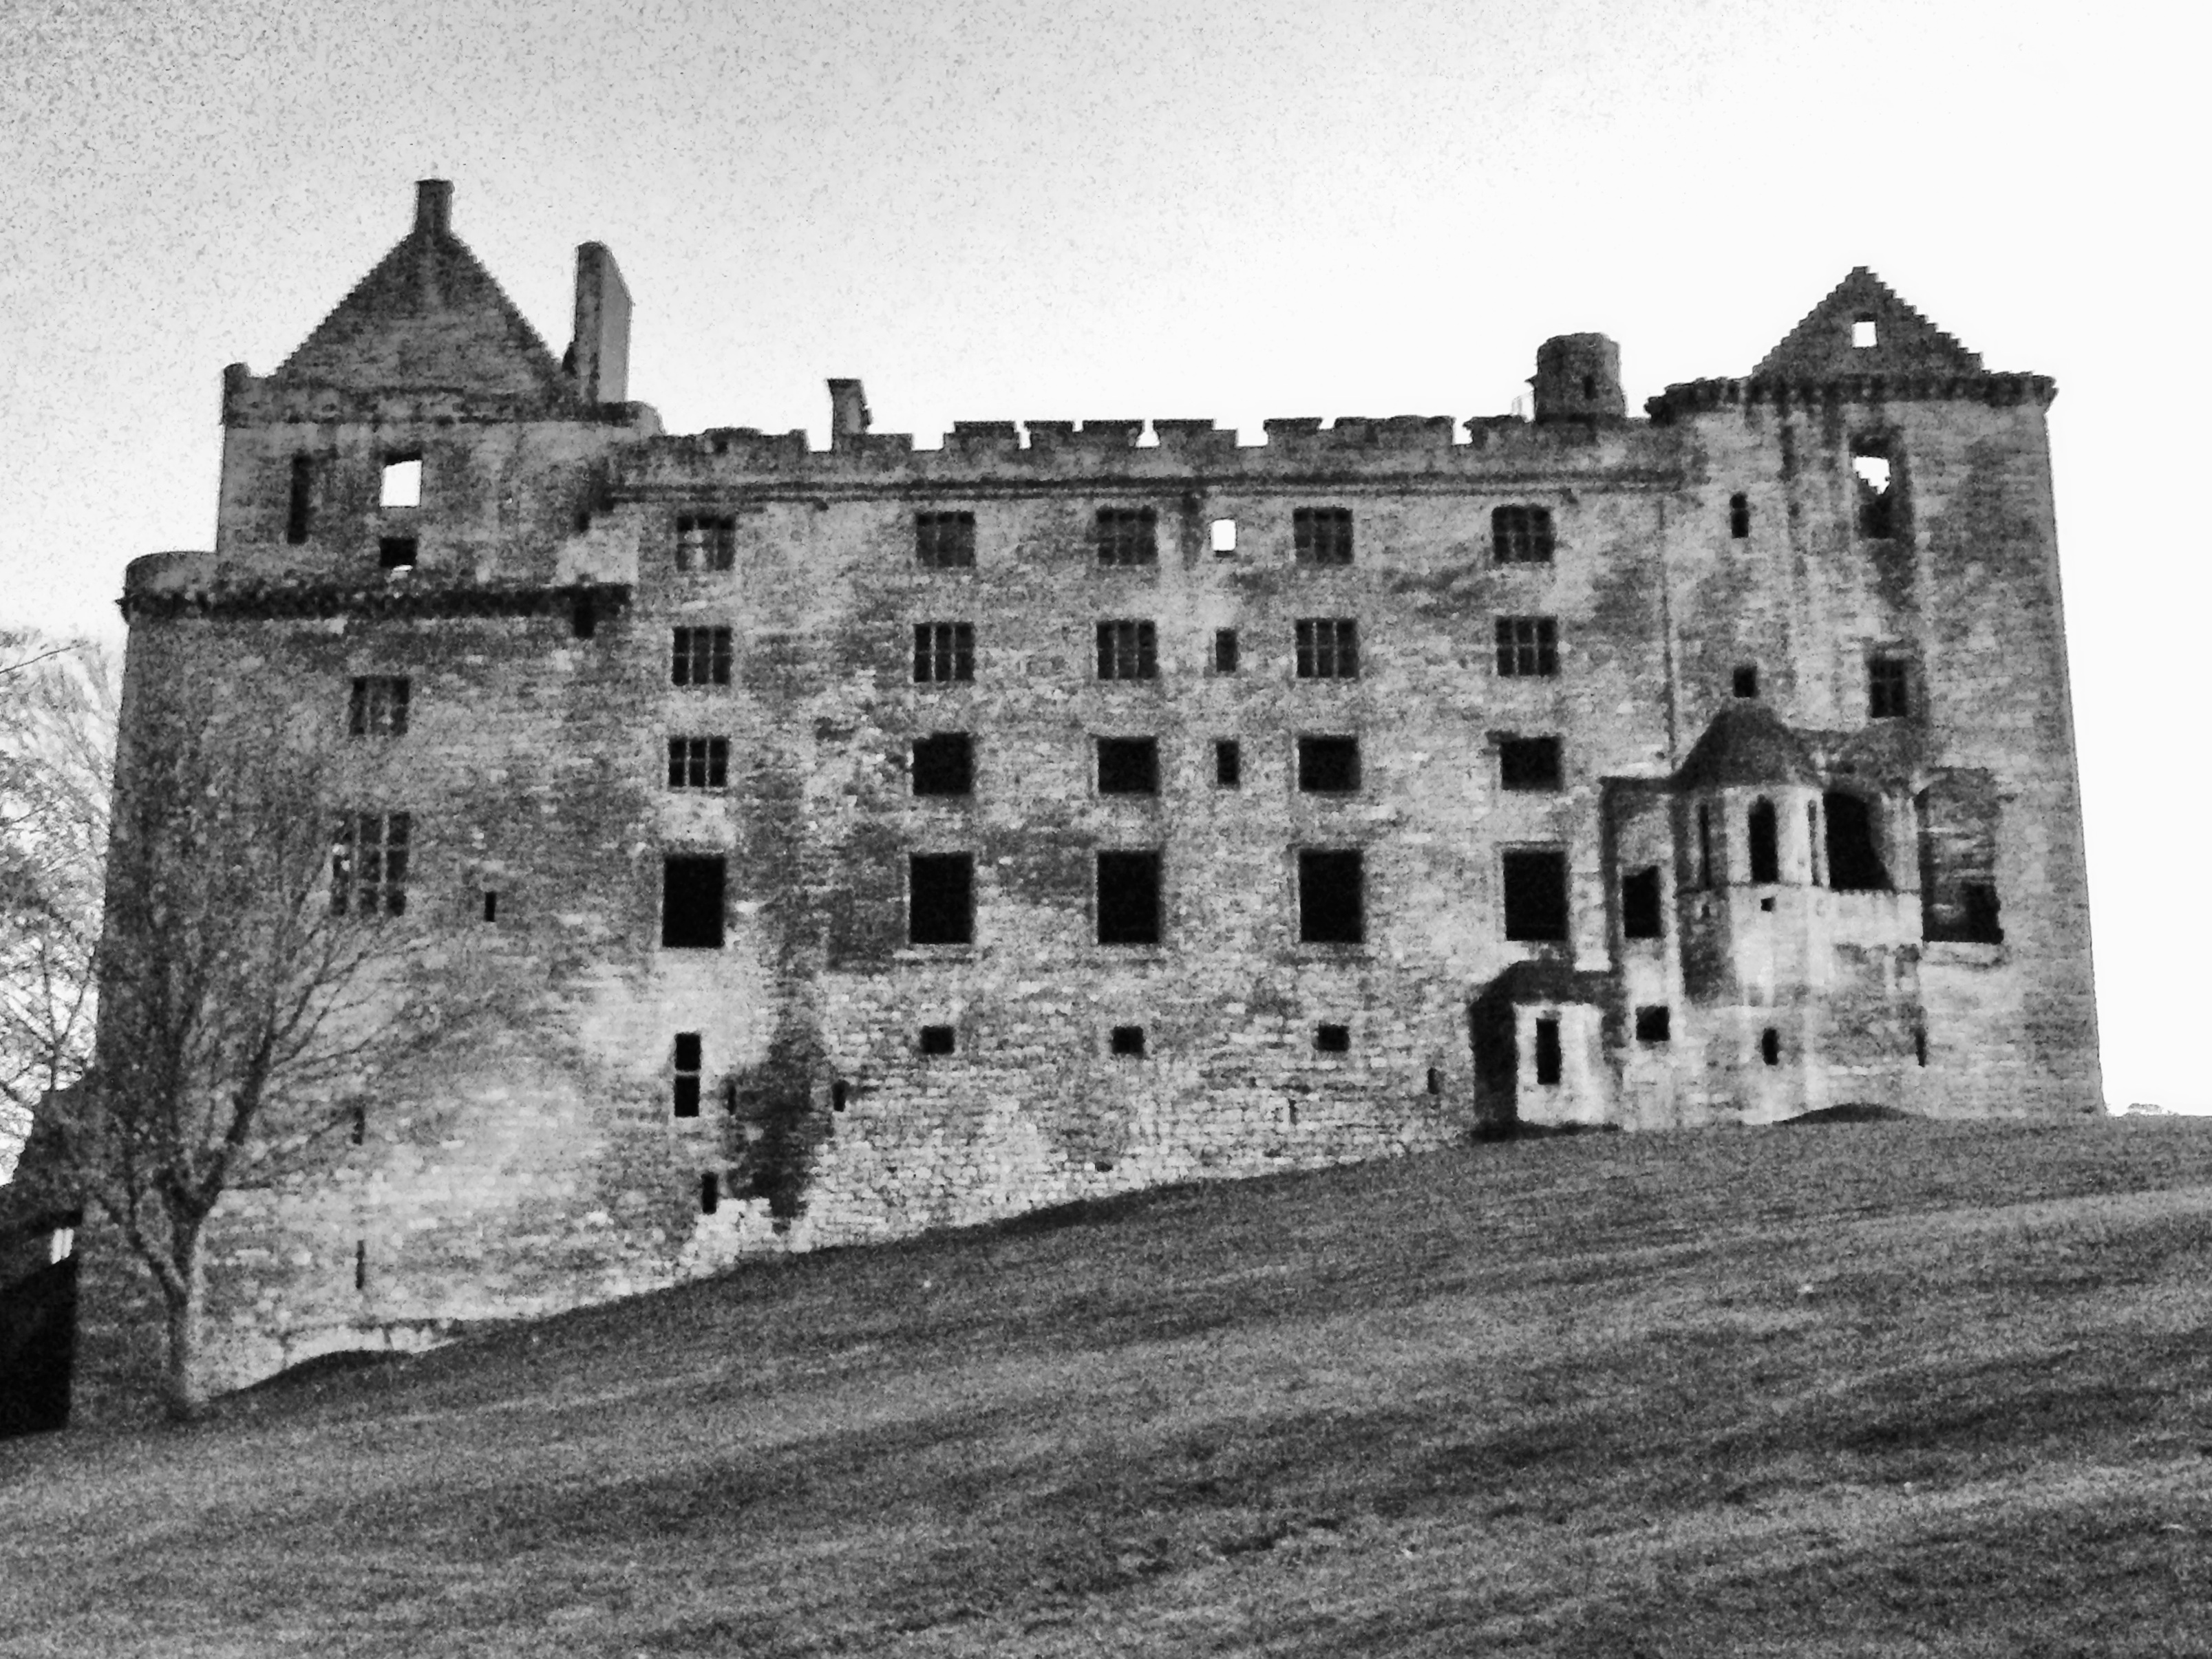
black and white, building, chateau, palace, castle, monochrome, bw, history, estate, almshouse, monochrome photography